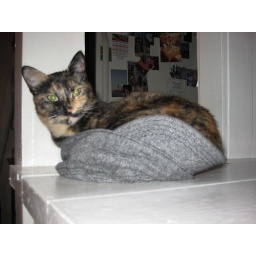
cat in the hat